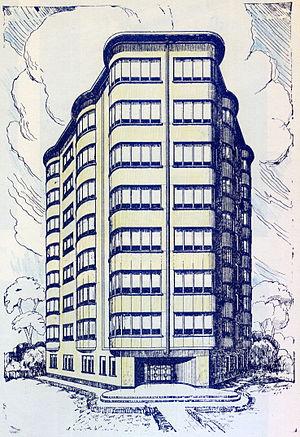
Un immeuble d'habitation, ou immeuble collectif, est un bâtiment collectif à usage d'habitation. Il peut être découpé en appartements formant des « parties privatives », auxquelles sont adjointes des « parties communes » constituées notamment de passages, de locaux techniques et de jardins.
Un immeuble est, dans son sens courant, un bâtiment de plusieurs étages, qui peut être conçu pour assurer aussi bien des fonctions résidentielles, administratives, d'enseignement, de soins, commerciales, financières ou hôtelières.
Léon Van Dievoet est un architecte, artiste-peintre, graveur et dessinateur belge, chevalier des ordres de Léopold et de la Couronne.